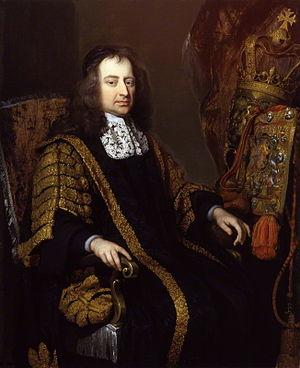
Francis North, 1ᵉʳ baron Guilford PC KC était le troisième fils de Dudley North et de son épouse Anne Montagu, fille de Sir Charles Montagu et de Mary Whitmore. Il fut créé baron Guilford en 1683, après être devenu Lord Keeper of the Great Seal, successeur de Lord Nottingham.